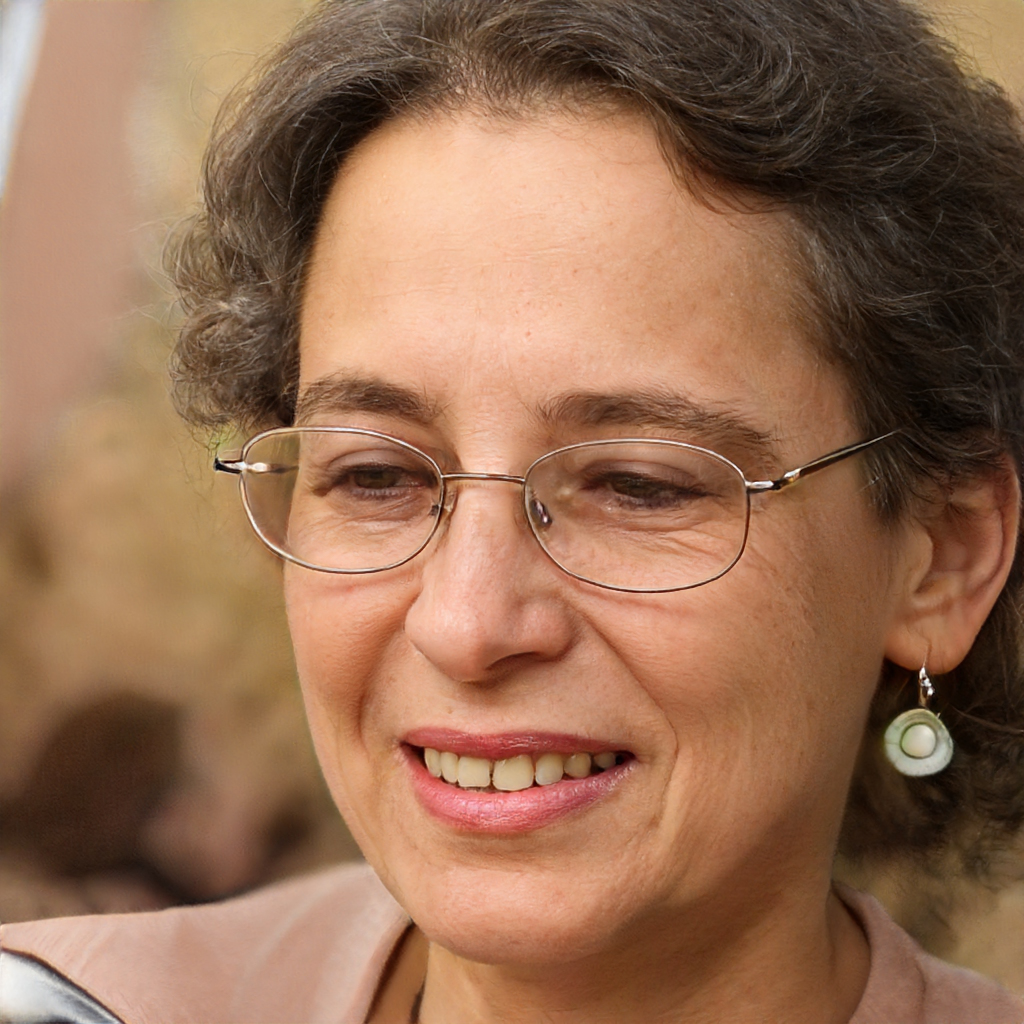
Gender: Female